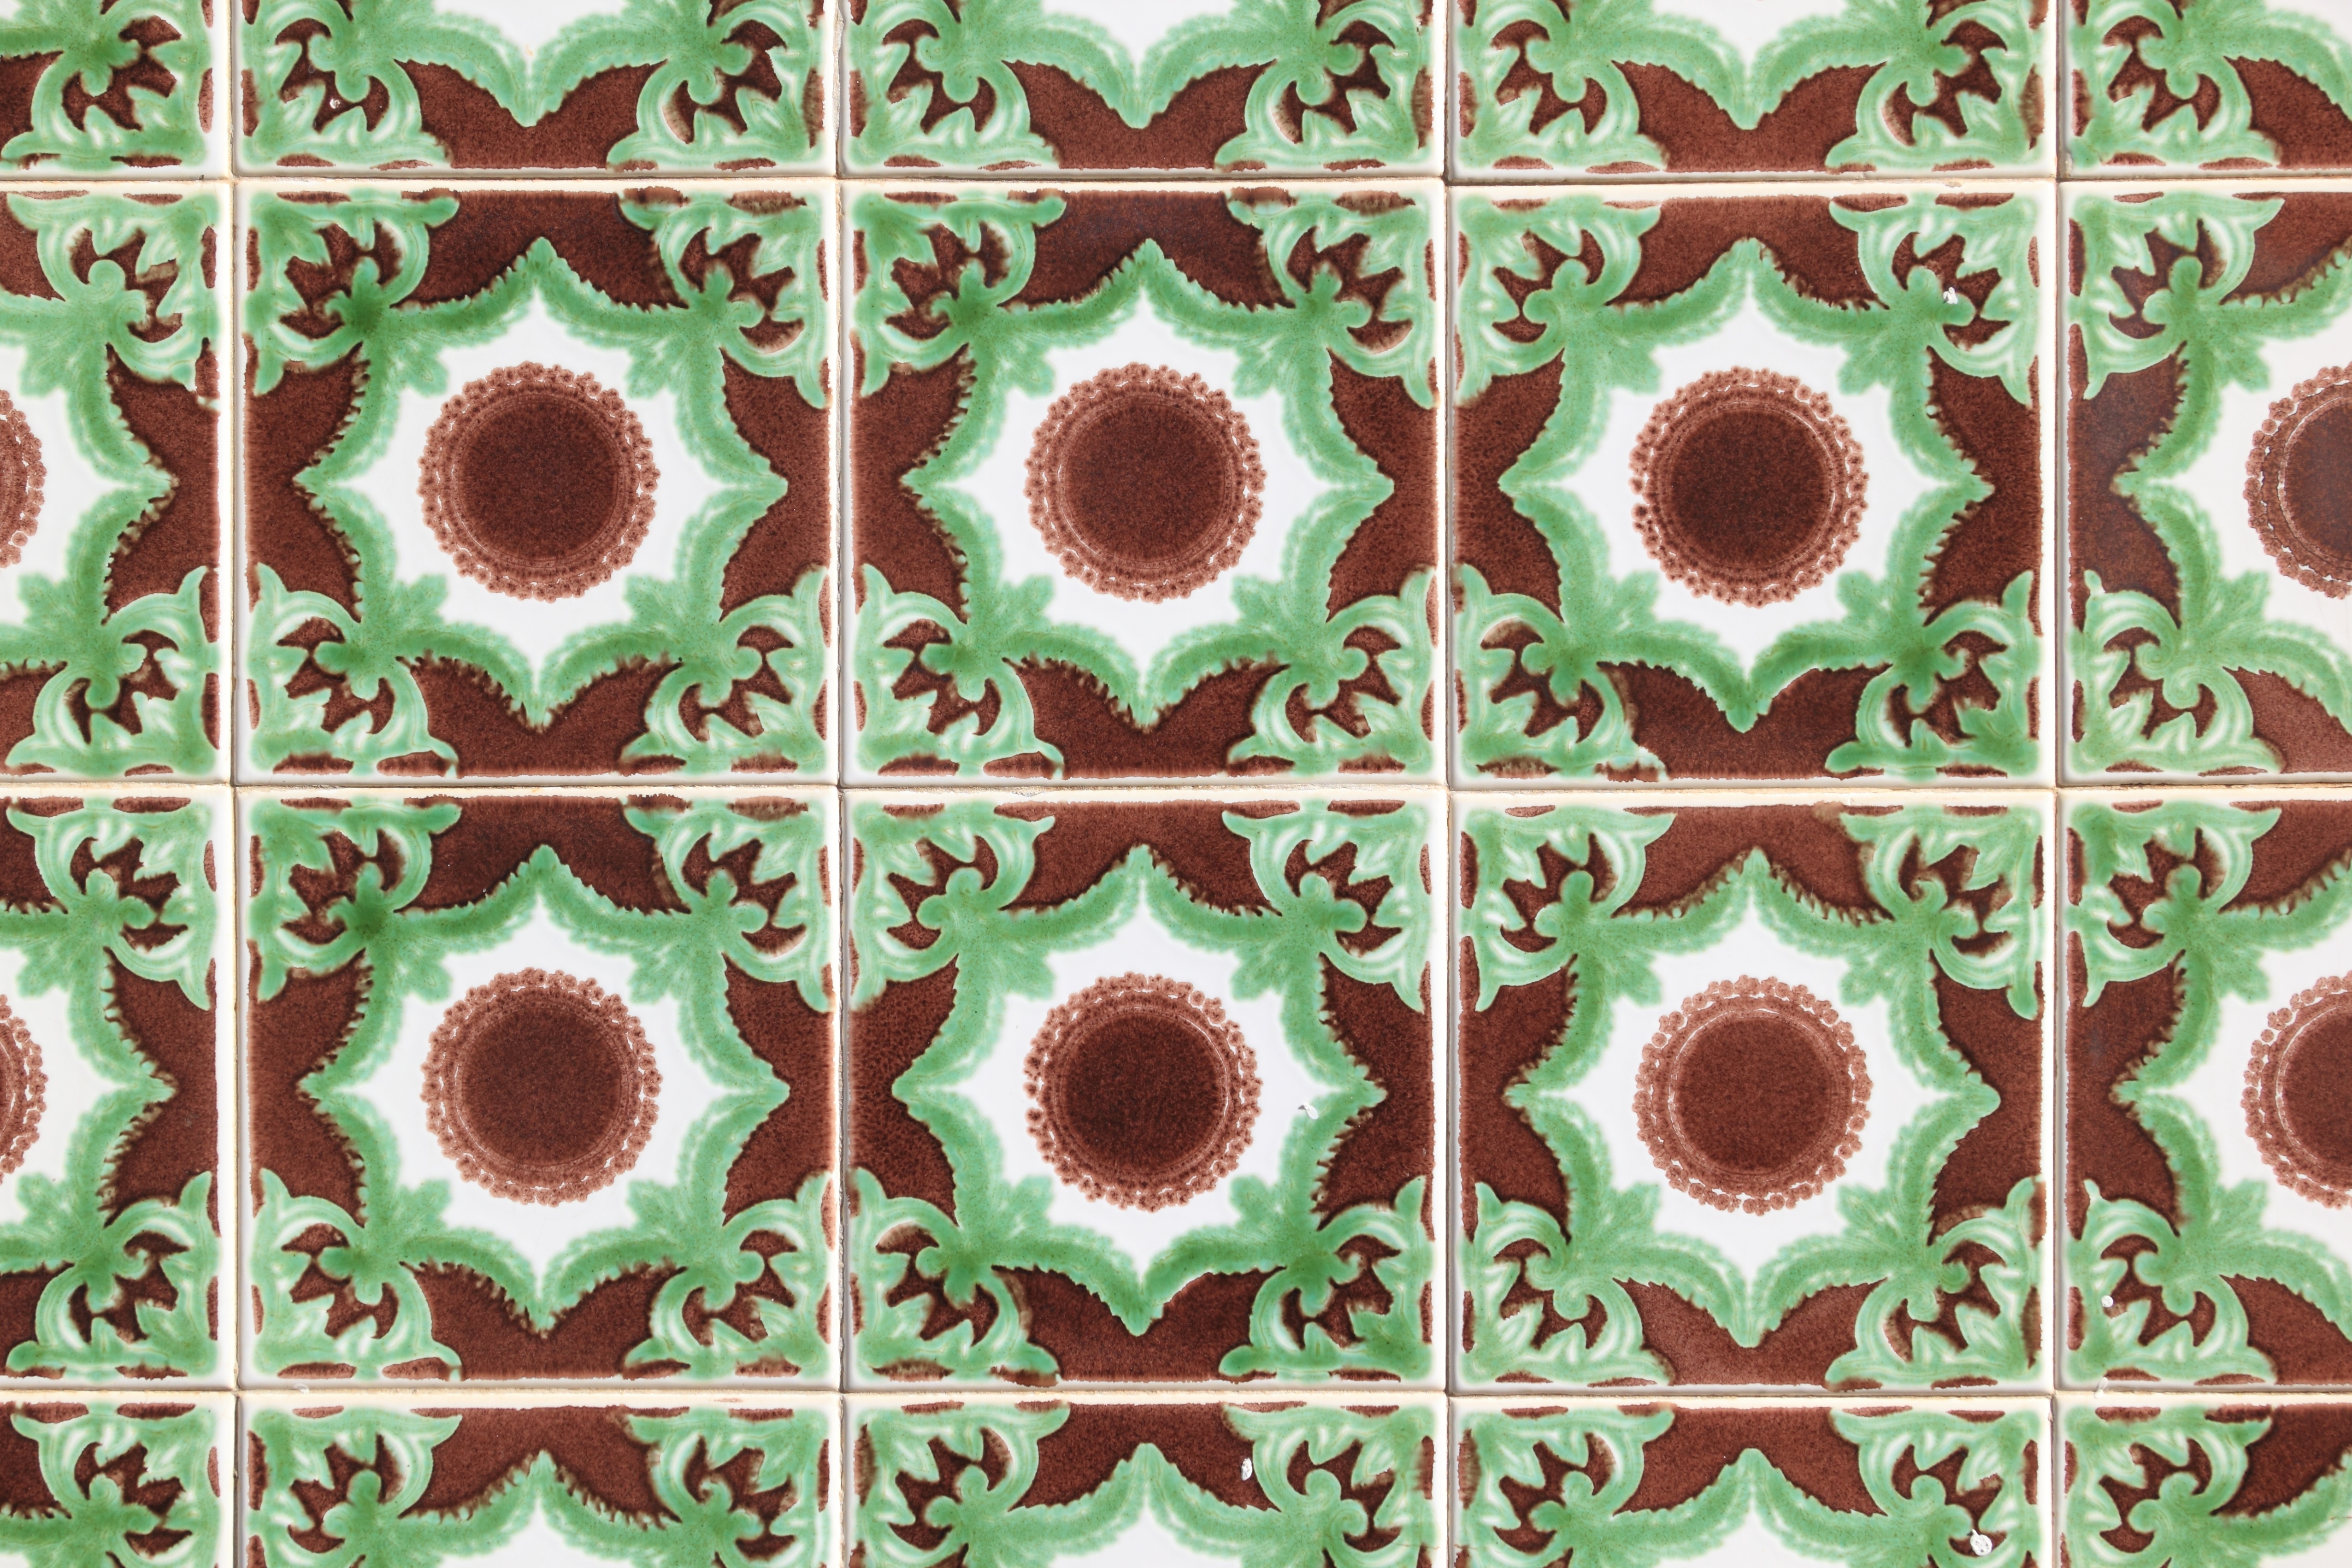
plant, leaf, flower, wall, pattern, green, ceramic, circle, design, symmetry, tiles, portugal, regular, kaleidoscope, covering